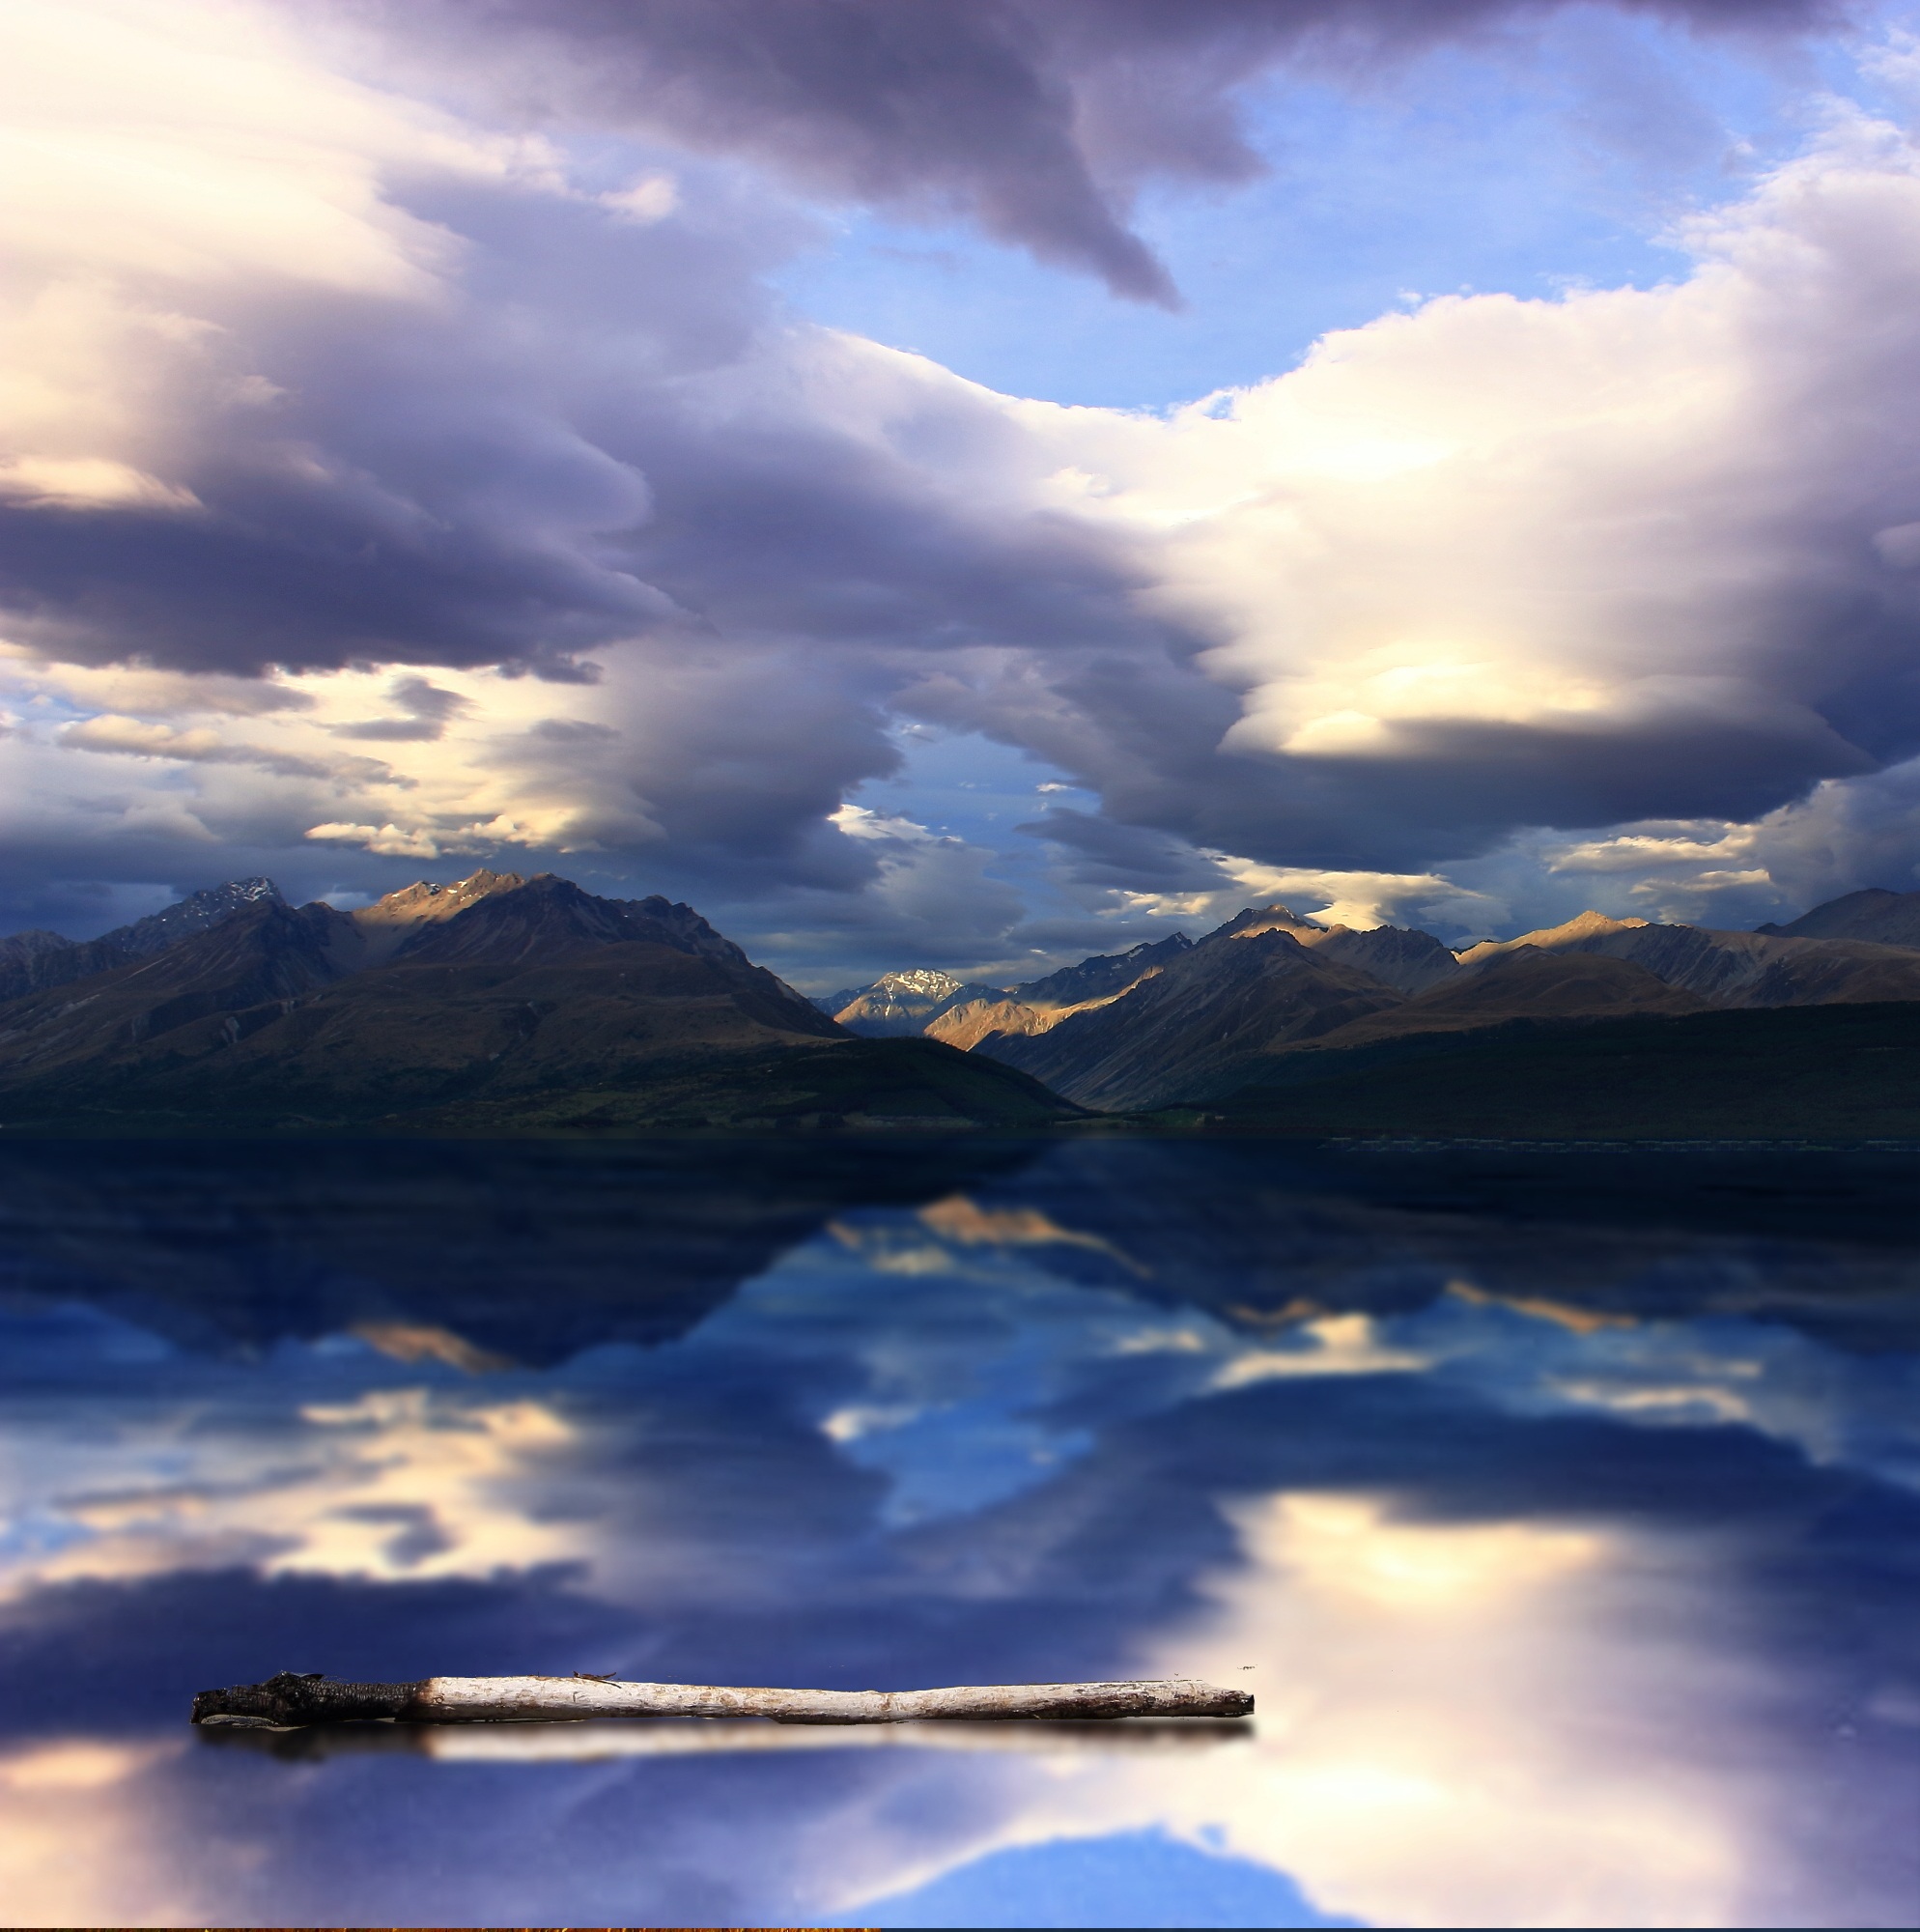
landscape, sea, nature, horizon, mountain, cloud, sky, sun, sunrise, sunset, sunlight, morning, lake, view, dawn, atmosphere, mountain range, summer, dusk, evening, reflection, weather, mountains, new zealand, loch, the beauty of the mountains, the alps, meteorological phenomenon, atmospheric phenomenon, mountainous landforms